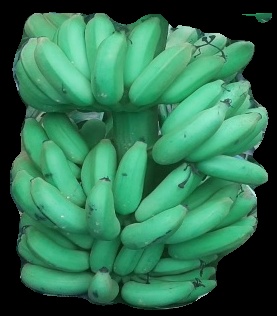
Variety: elakki-bale
Grade: grade1